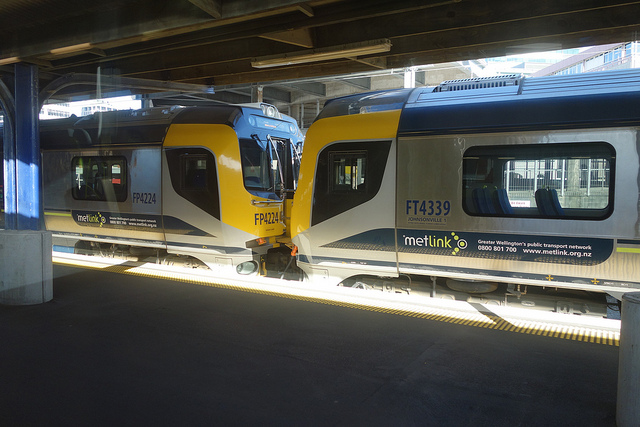
Two train cars' yellow ends meet under a bridge.

Two trains beside each other on a train track